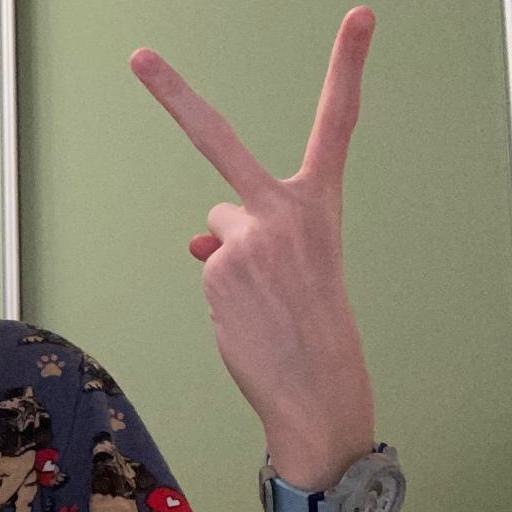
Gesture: peace_inverted